Rhine campaign of 1796

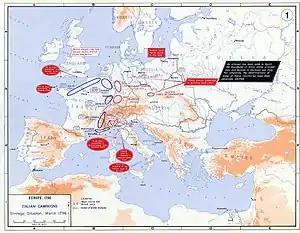
Strategic situation in Europe 1796

According to plan, Kléber made the first move, advancing south from Düsseldorf against Württemberg's wing of the Army of the Lower Rhine. On 1 June 1796, a division of Kléber's troops led by François Joseph Lefebvre seized a bridge over the Sieg from Michael von Kienmayer's Austrians at Siegburg. Meanwhile, a second French division under Claude-Sylvestre Colaud menaced the Austrian left flank. Württemberg retreated south to Uckerath but then fell further back to a well-fortified position at Altenkirchen. On 4 June, Kléber defeated Württemberg in the Battle of Altenkirchen, capturing 1,500 Austrian soldiers, 12 artillery pieces and four colors. Charles withdrew the Austrian forces from the Rhine's west bank and gave the Army of the Upper Rhine the principal responsibility to defend Mainz. After this setback, Charles replaced Württemberg with Wartensleben, much to Württemberg's annoyance: the Duke returned to Vienna and offered the Aulic Council his persistent criticism of Charles' decisions and advice on how they could run the war better from the capital. Jourdan's main body crossed the Rhine on 10 June at Neuwied to join Kléber and the Army of Sambre and Meuse advanced to the river Lahn.